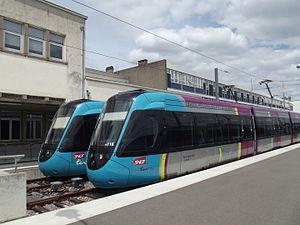
Le tram-train est un véhicule dérivé du tramway, apte à circuler à la fois sur des voies de tramway en milieu urbain et sur le réseau ferroviaire, afin de relier sans rupture de charge des destinations situées dans le périurbain, voire au-delà.